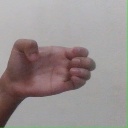
अक्षर: ख